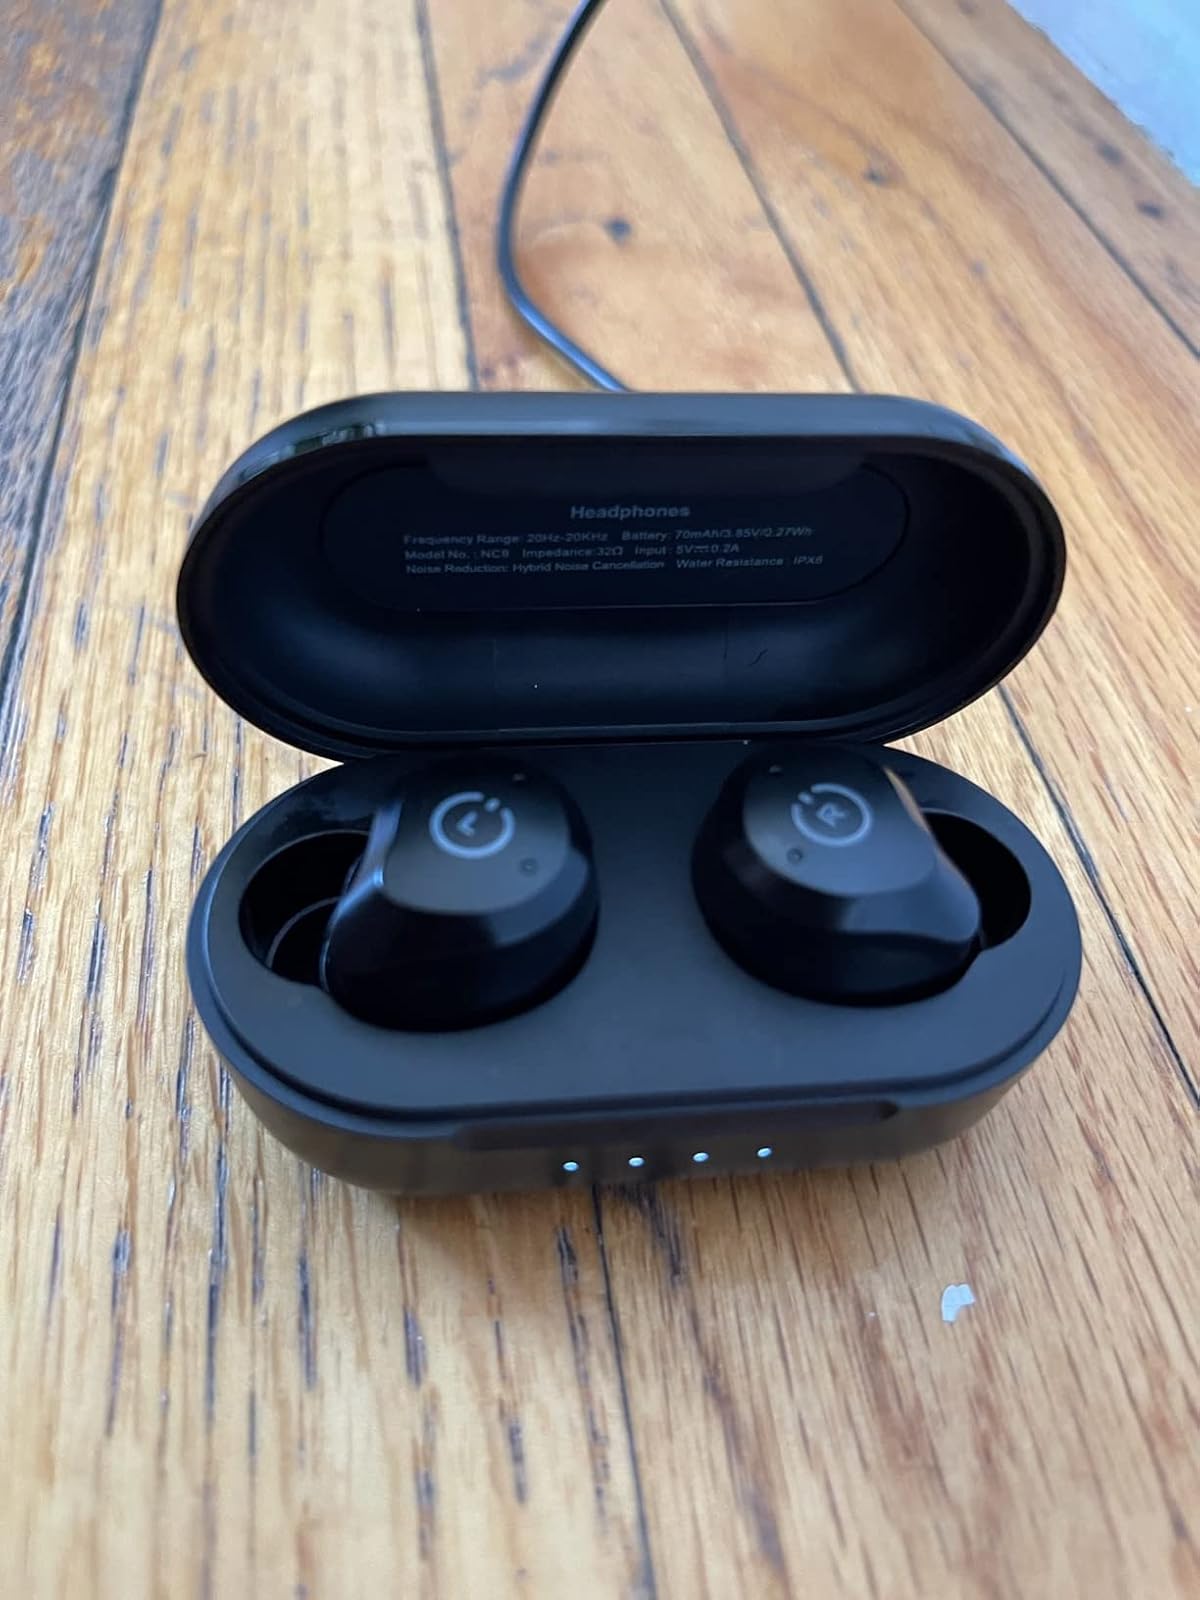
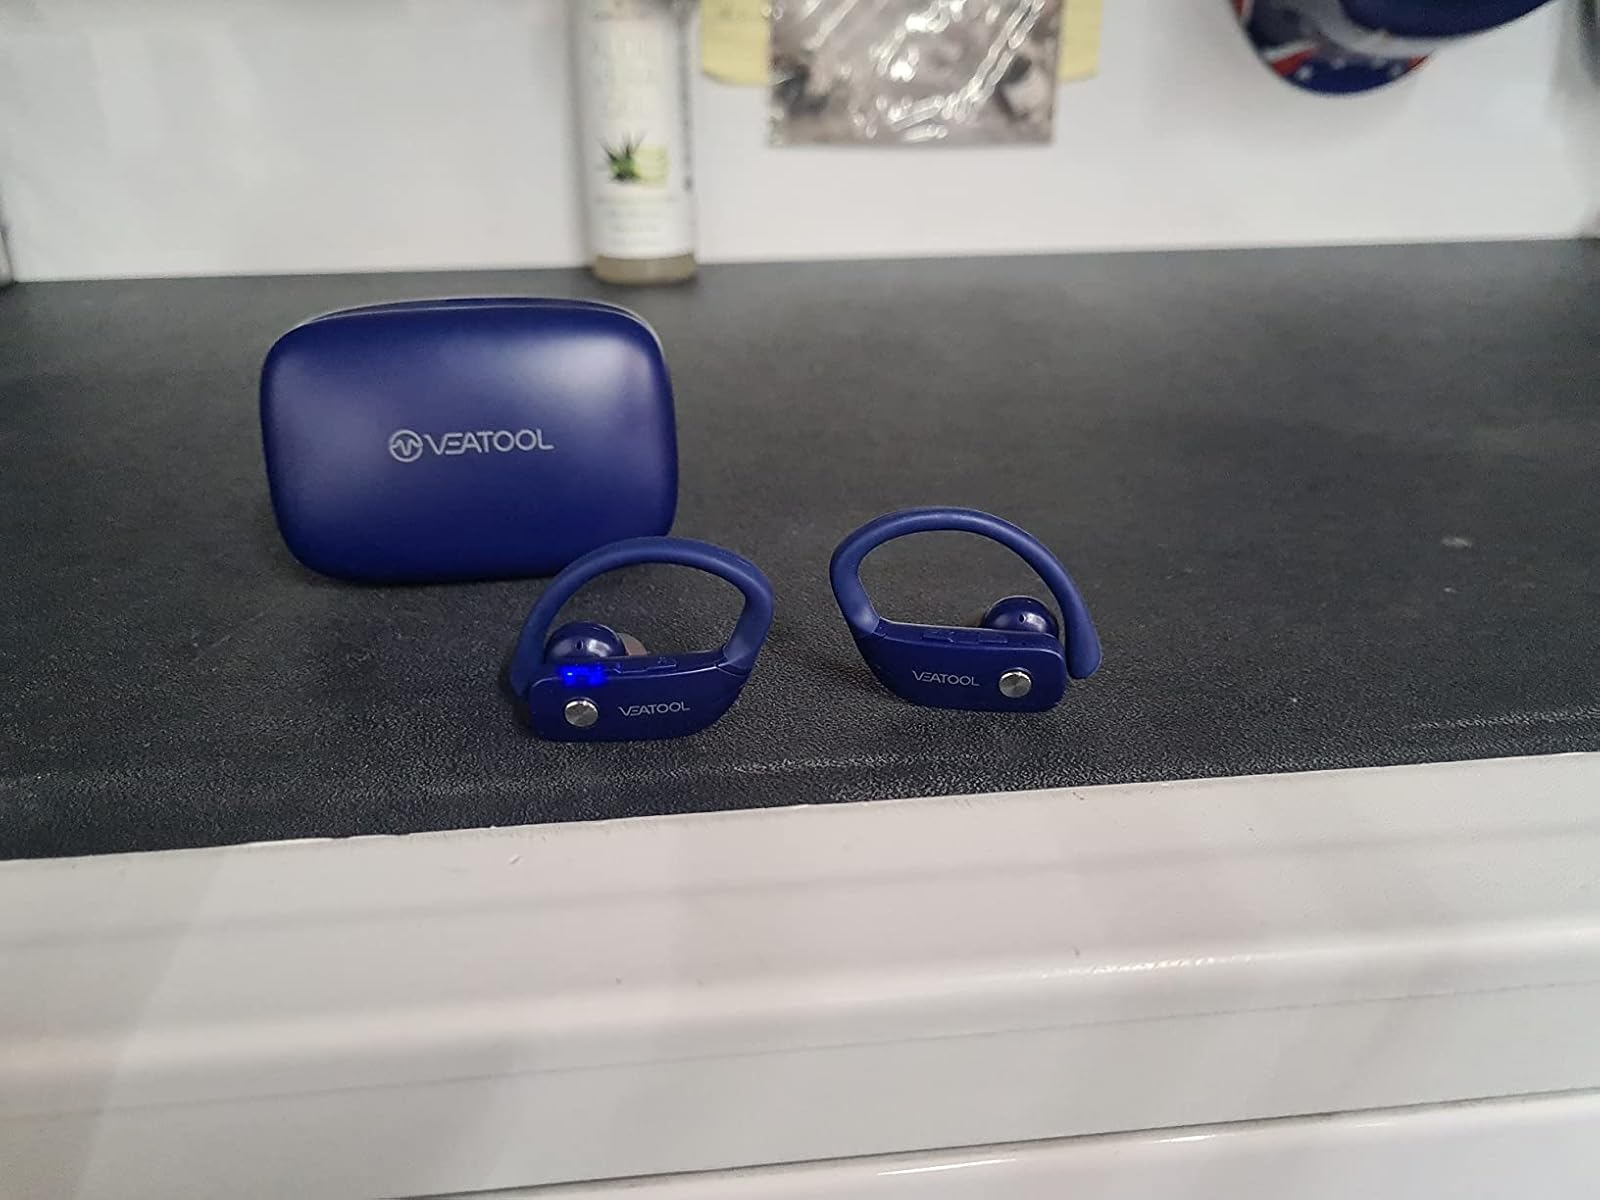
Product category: earbuds
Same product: no